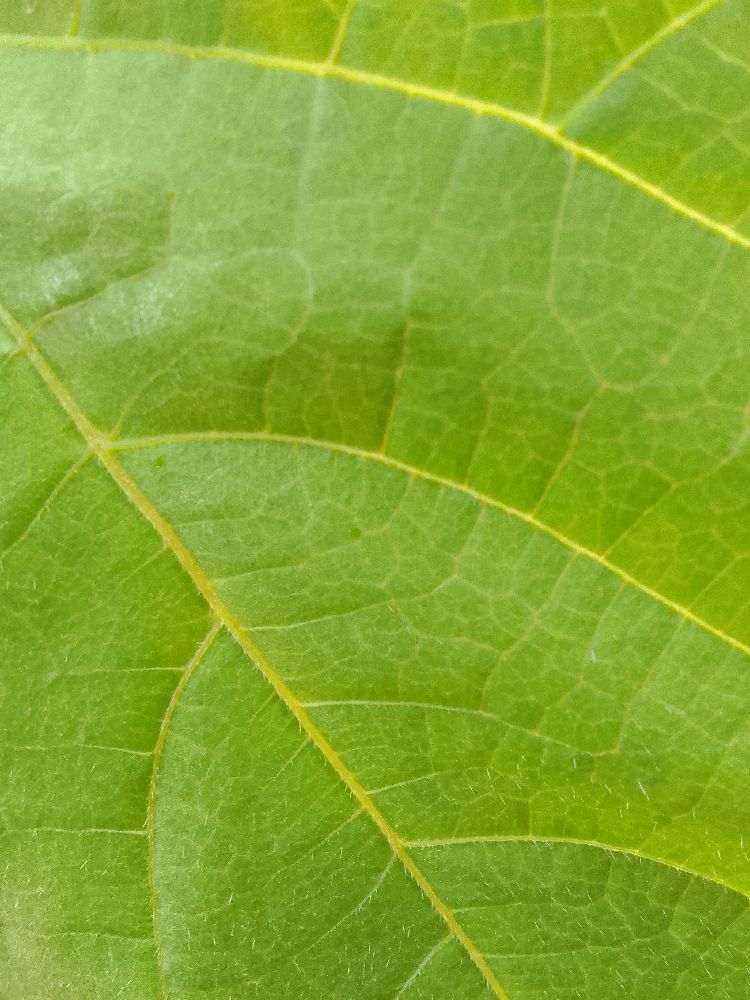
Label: healthy